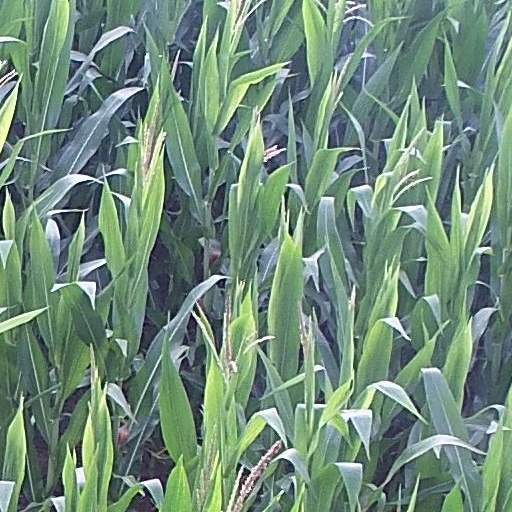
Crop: maize; corn